International Committee of the Red Cross archives

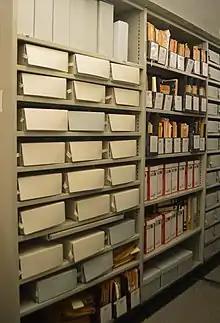
"Ancien fonds," up to the red folders

The actual address of the newly founded Red Cross – and thus probably of its fledgling archives – became Dunant's private residence, the third floor of his family's "Maison Diodati" in the Old Town at Rue du Puits-Saint-Pierre 4. It remained there for the first few years. However, as Dunant's colonial businesses in Algeria collapsed, he declared bankruptcy in 1867 and was pushed out of the ICRC by its president Moynier in the following year. It may be assumed that Dunant's ICRC-related records were transferred to Moynier's splendid city residence in Rue de l'Athénée No. 8 at first.